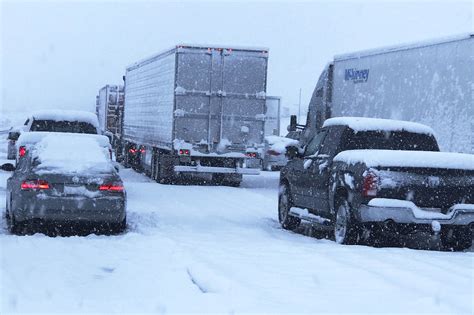
Weather: snow or frosty